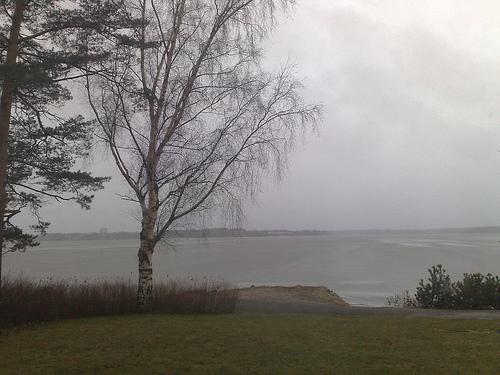
Weather: foggy or hazy